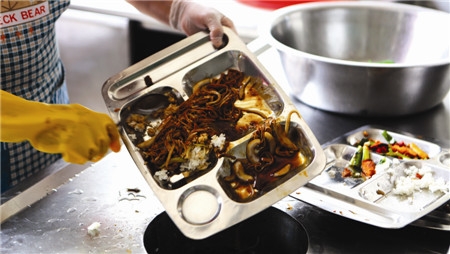
Label: trash